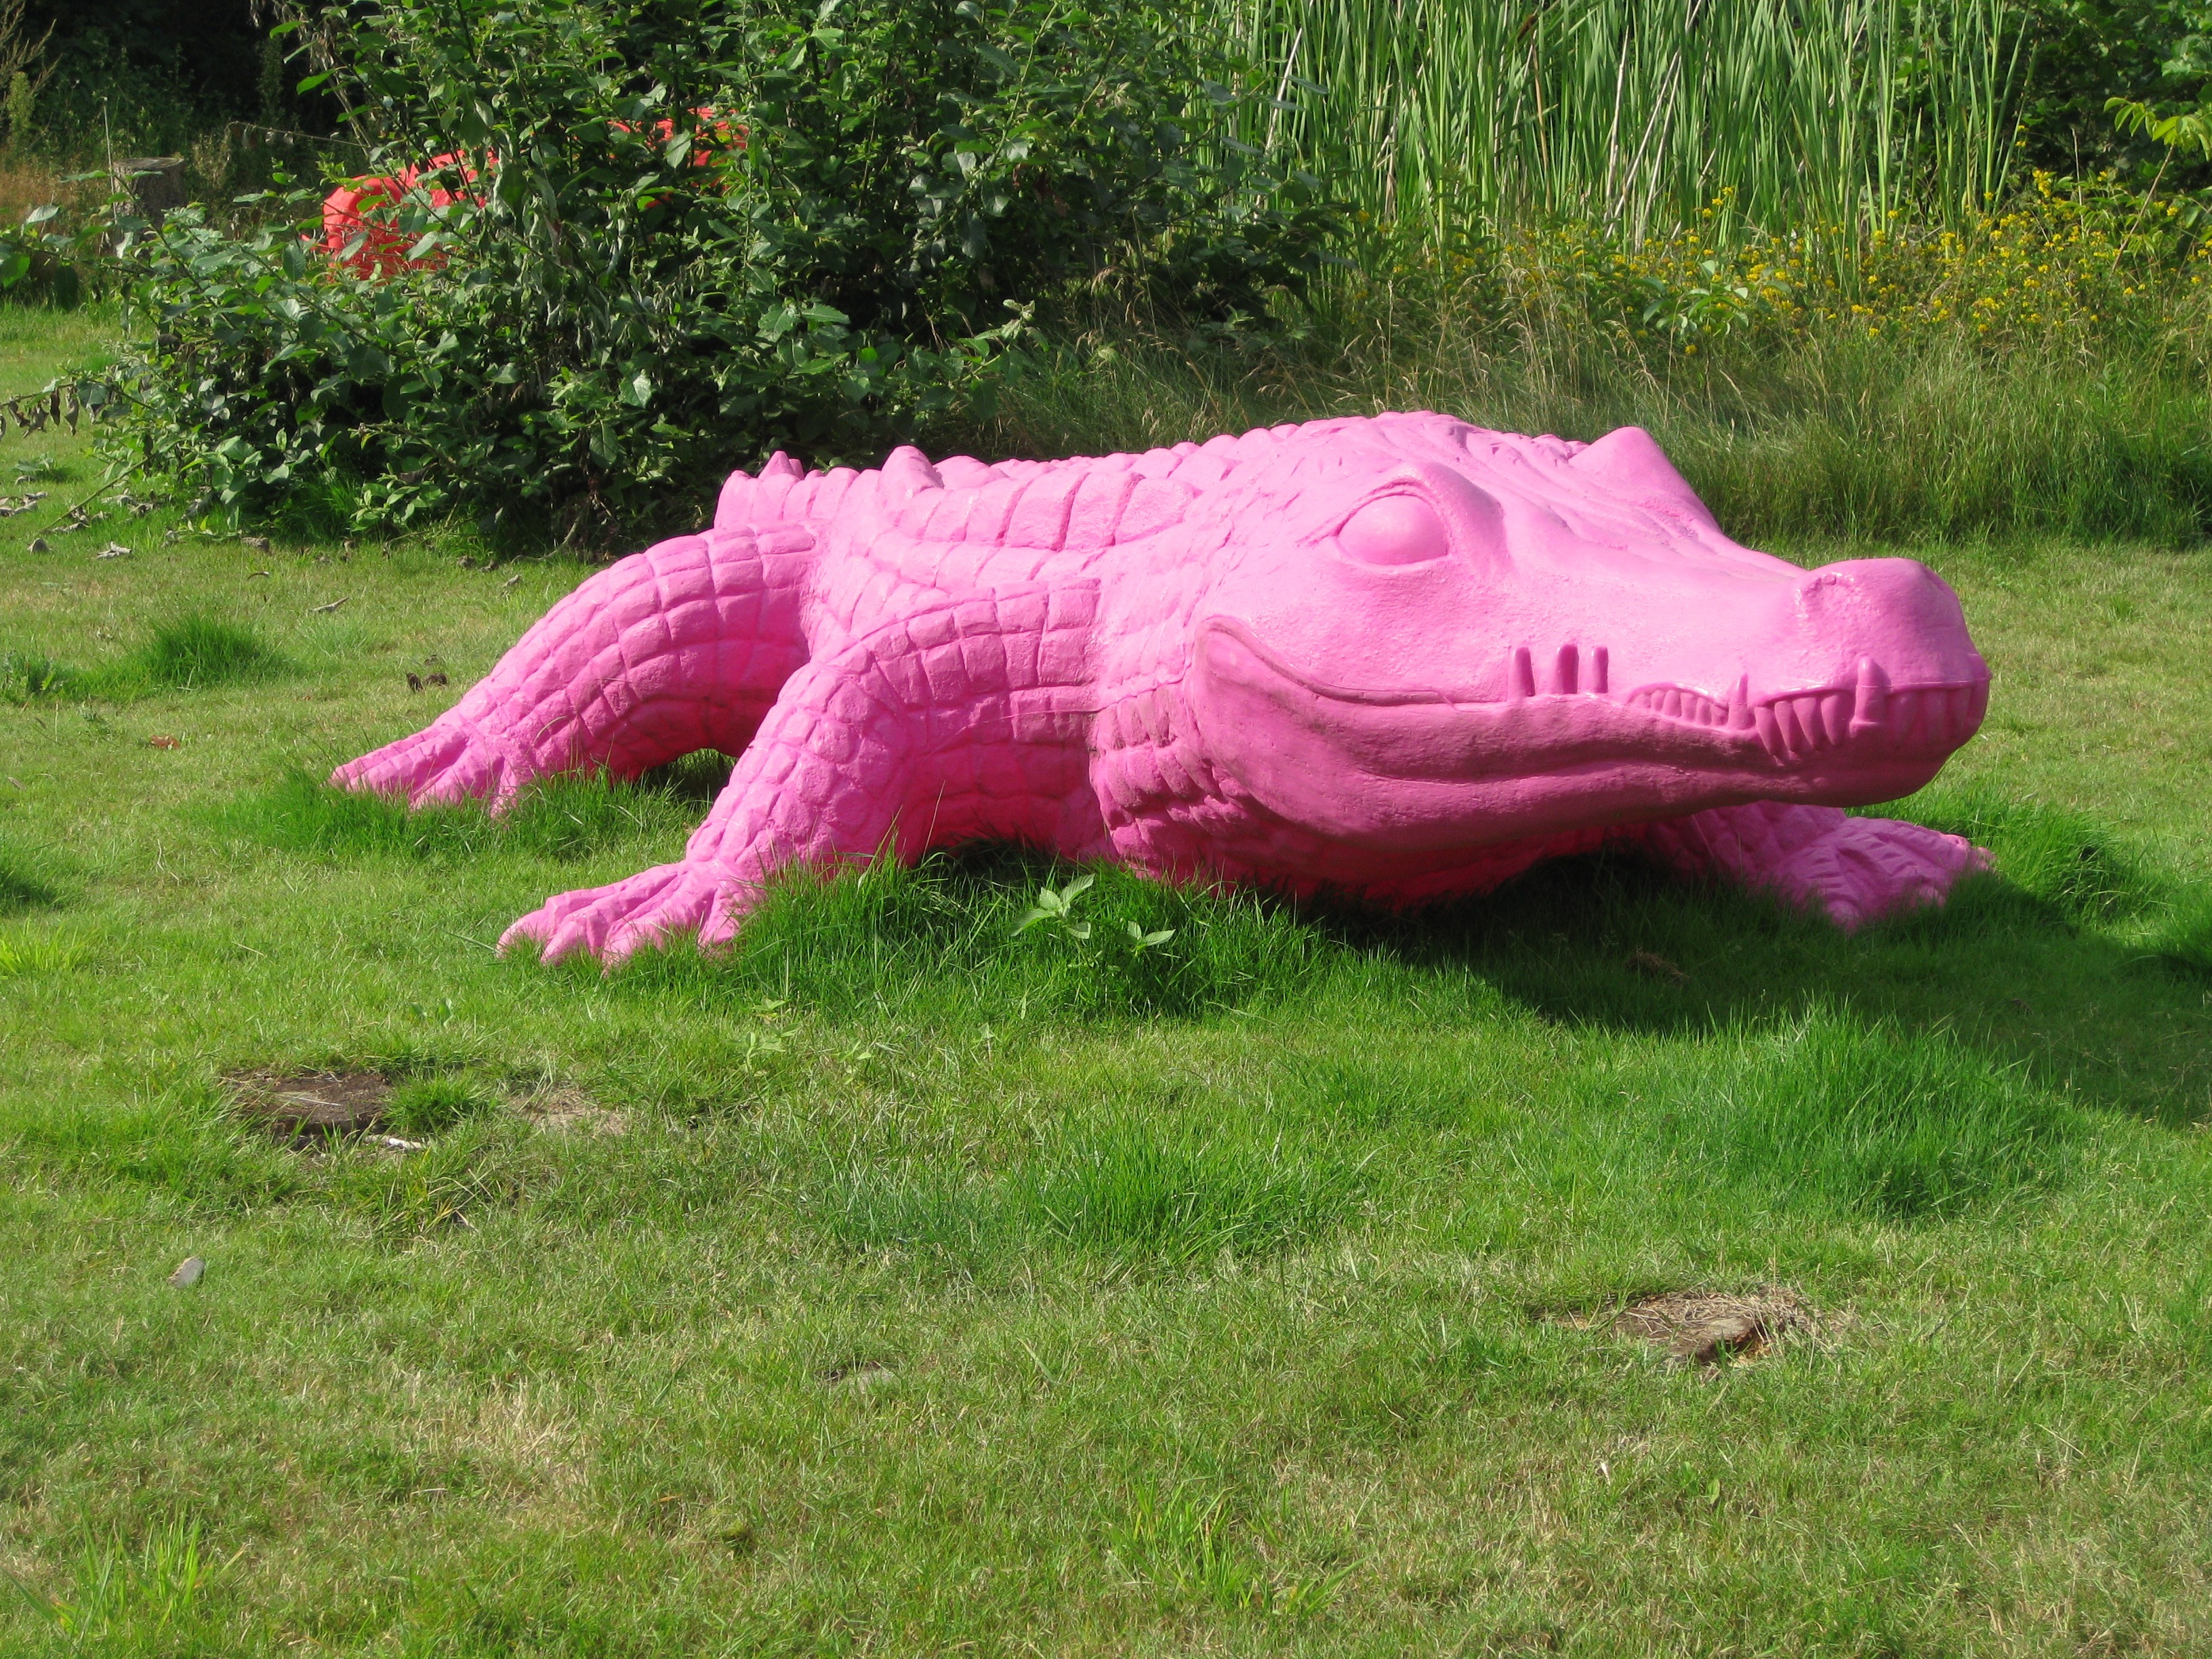
grass, lawn, garden, pink, crocodile, alligator, dangerous